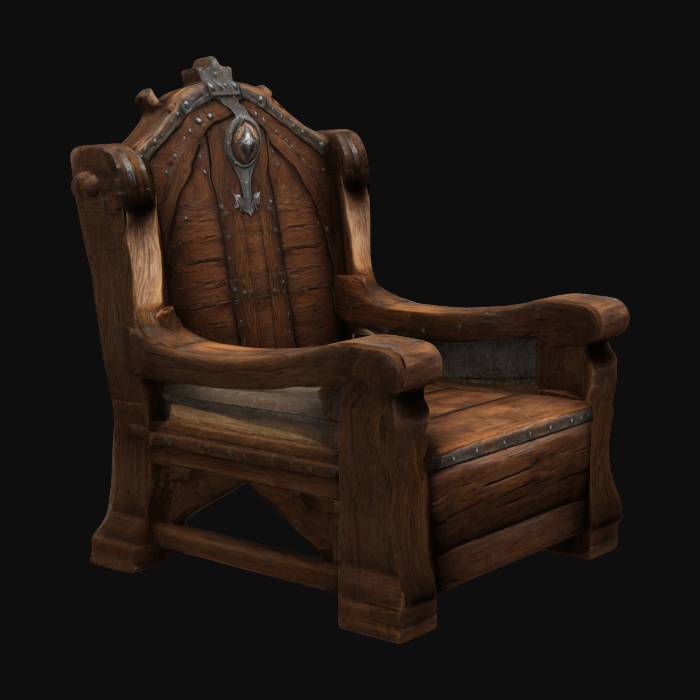
미적 점수 (1~10점): 9